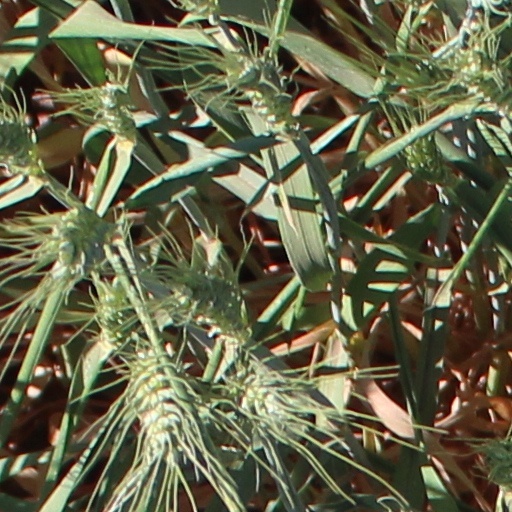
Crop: wheat